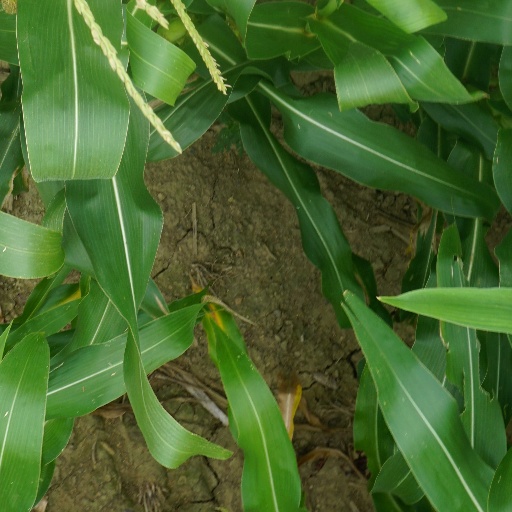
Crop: maize; corn